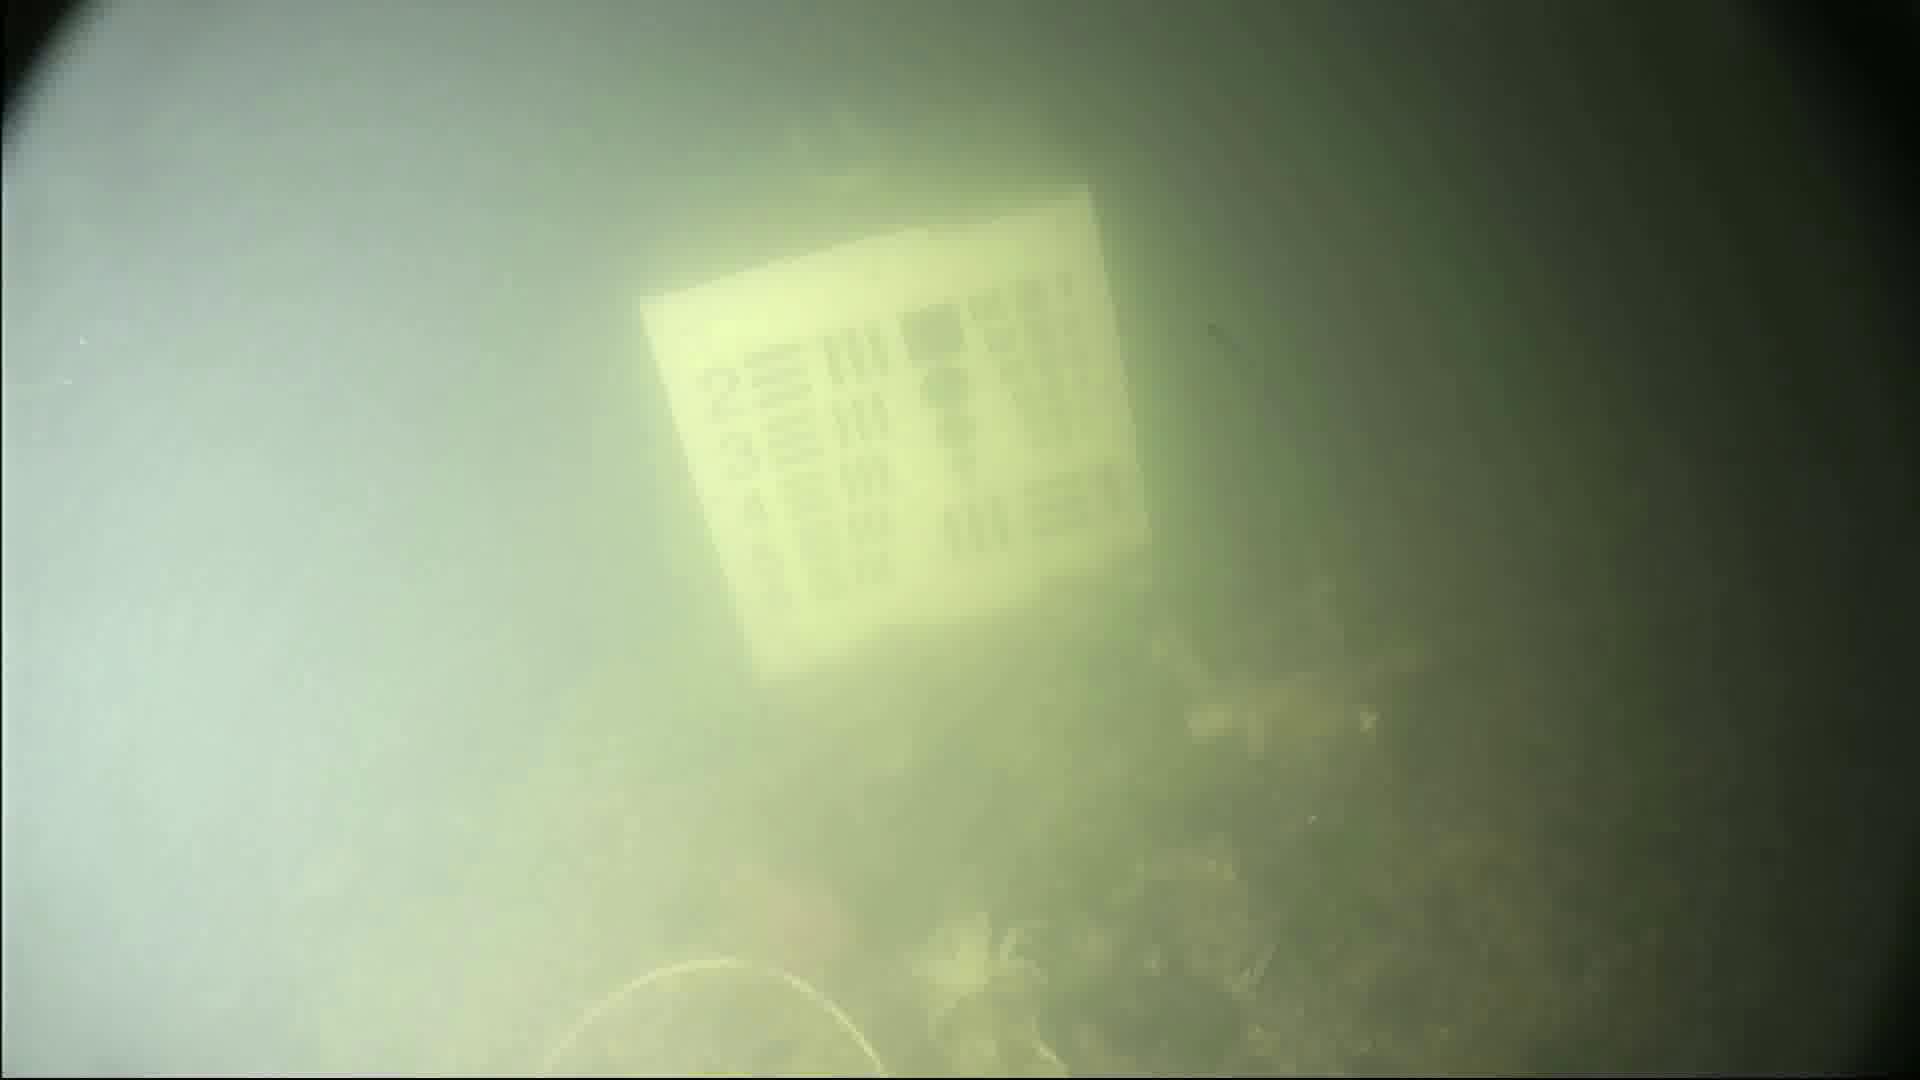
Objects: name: crab
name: fish